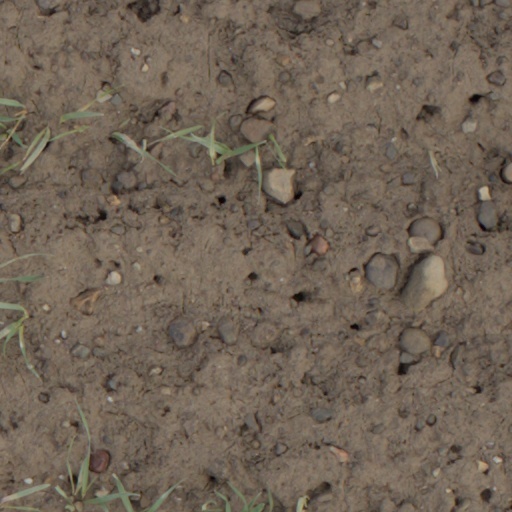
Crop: wheat